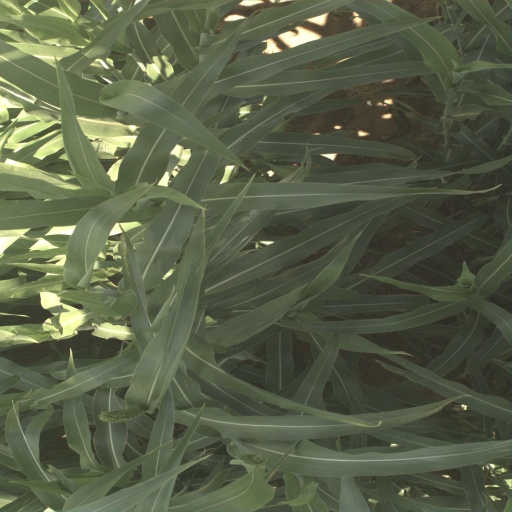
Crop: sorghum